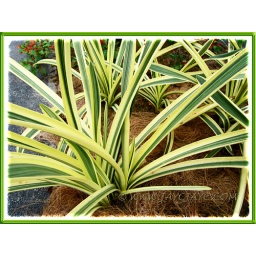
Hymenocallis caribaea 'Variegata' with variegated leaves in green and creamy yellow